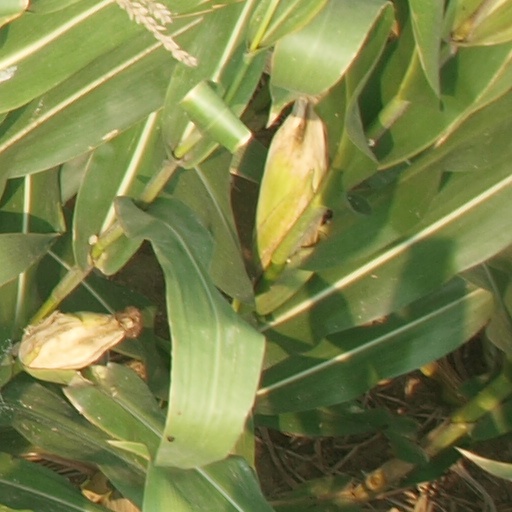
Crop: maize; corn